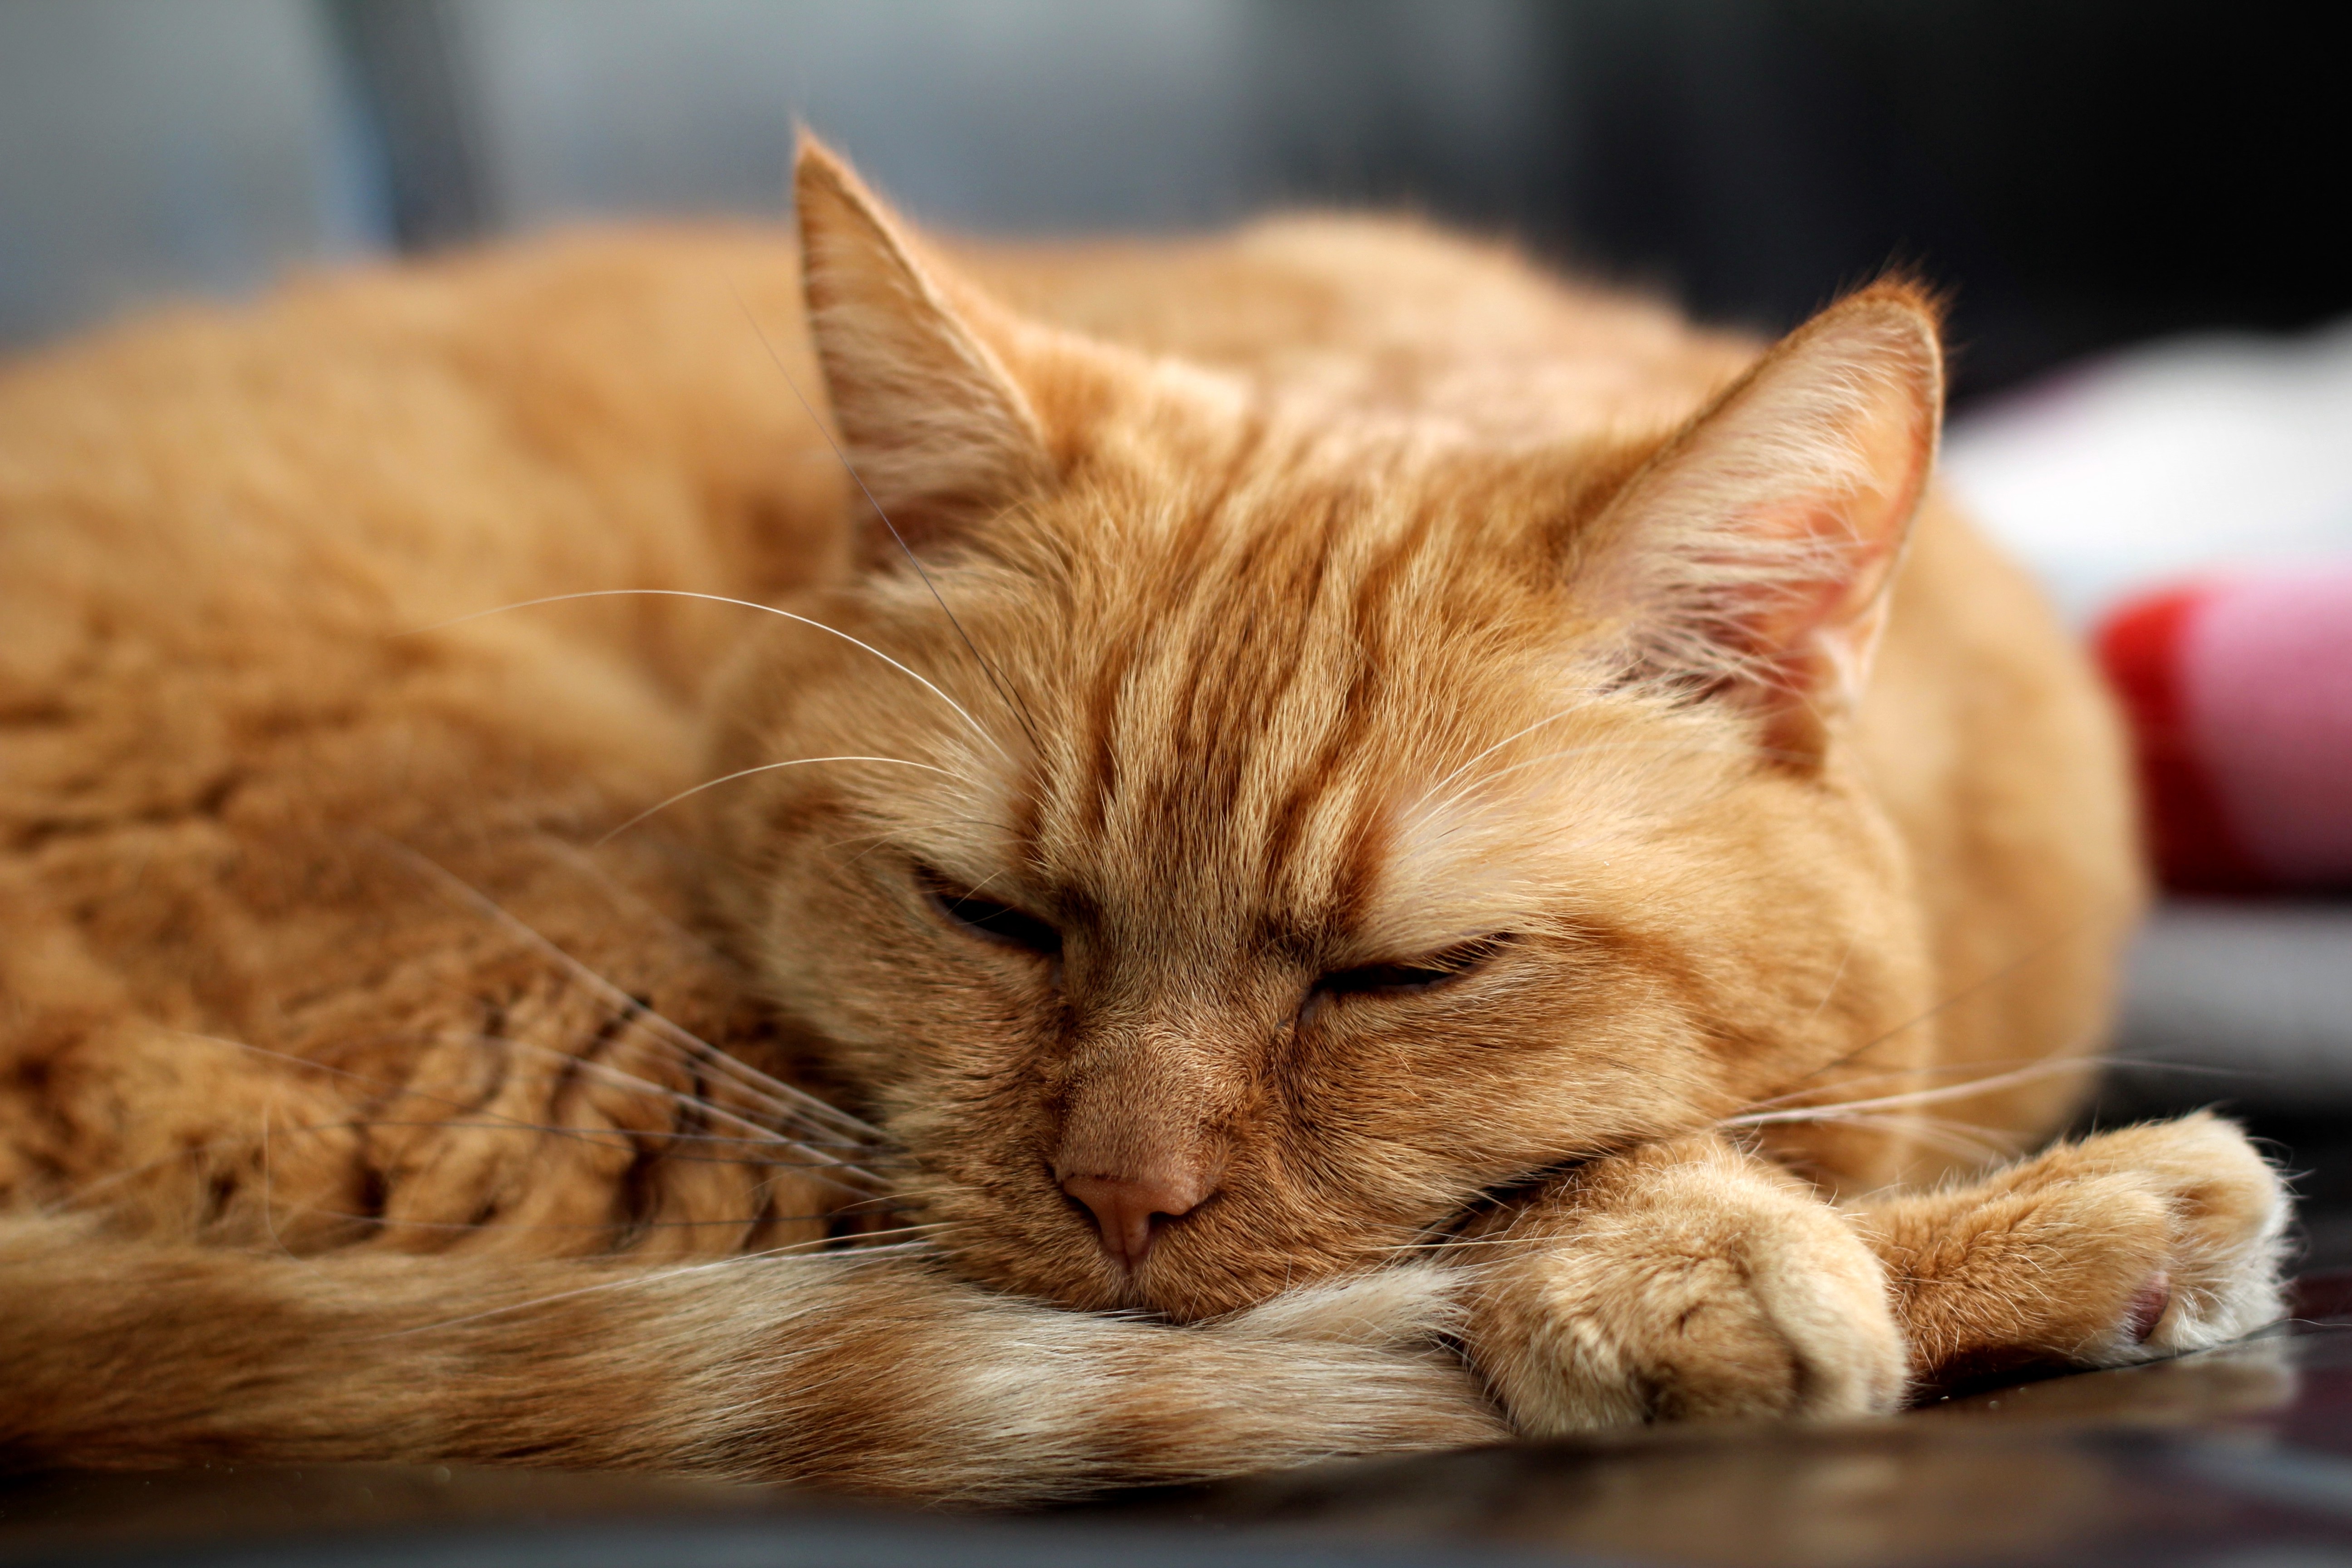
pet, fur, red, kitten, cat, mammal, sofa, yawn, close up, nose, whiskers, sleep, snout, skin, vertebrate, domestic cat, mackerel, red cat, tabby cat, small to medium sized cats, cat like mammal, domestic short haired cat